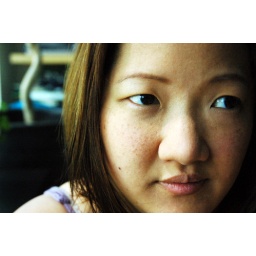
taken in natural daylight (with blue tint from windows) and reflection light from new building across ours.